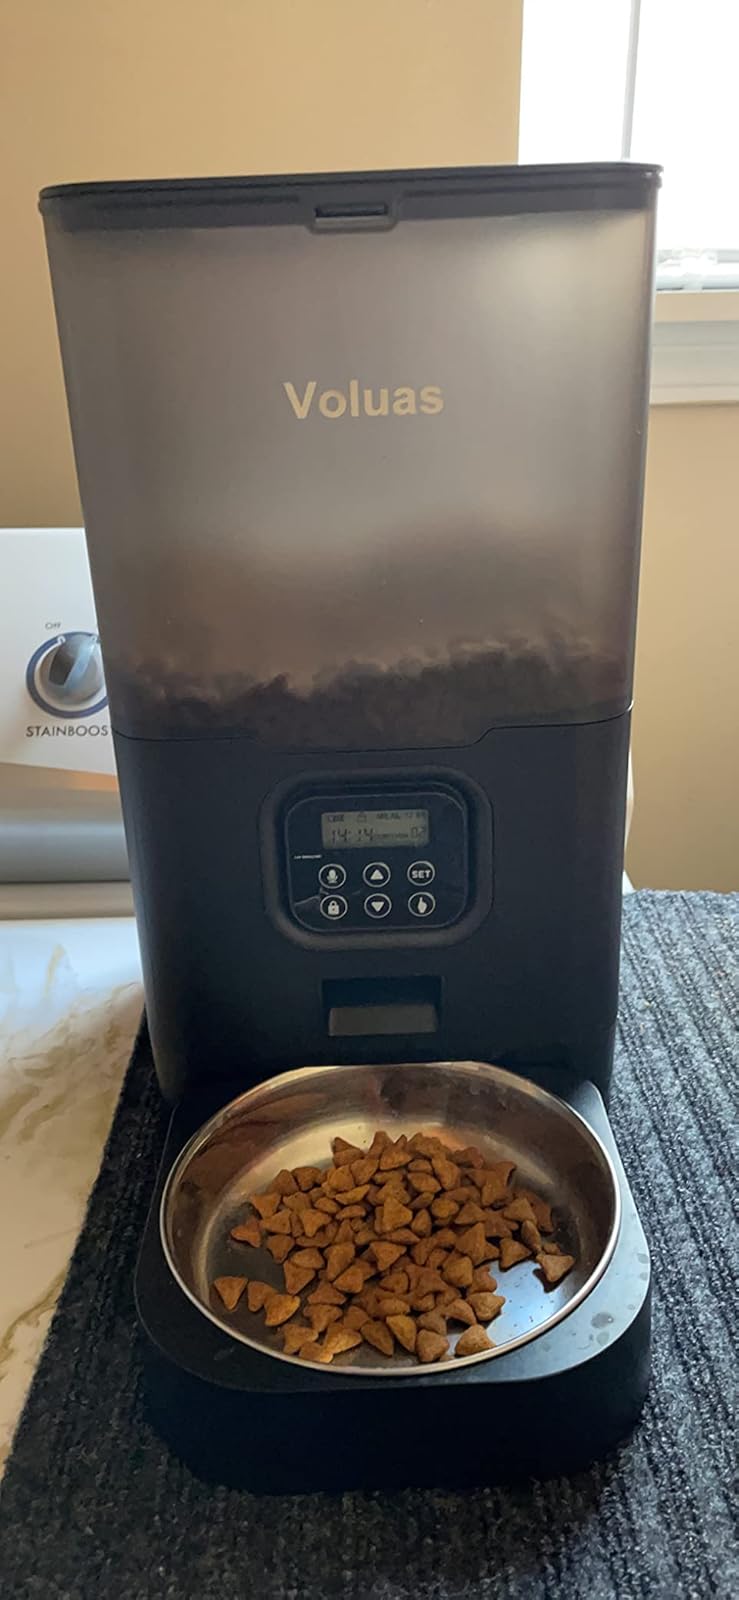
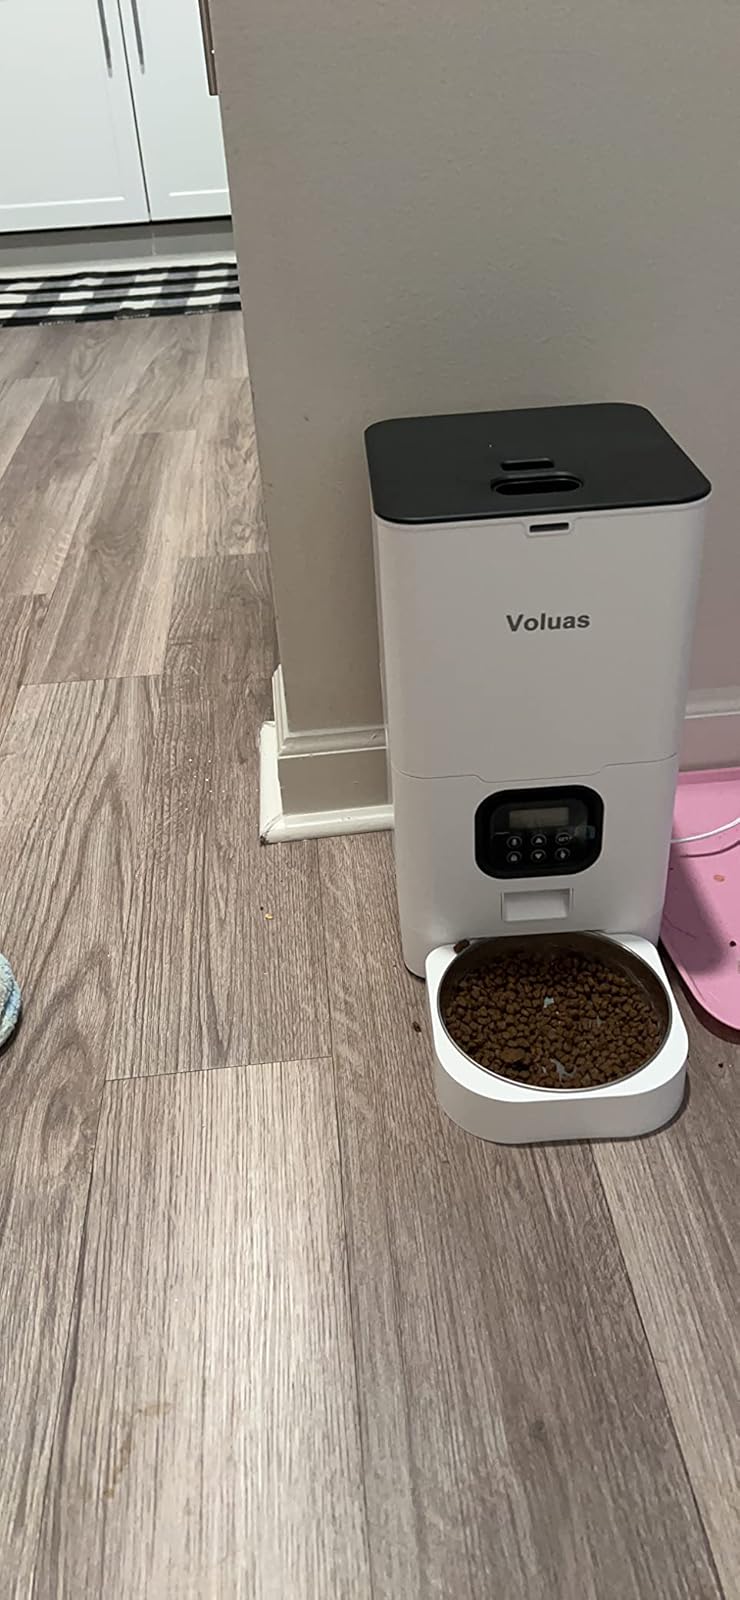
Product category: items_feeder
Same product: no